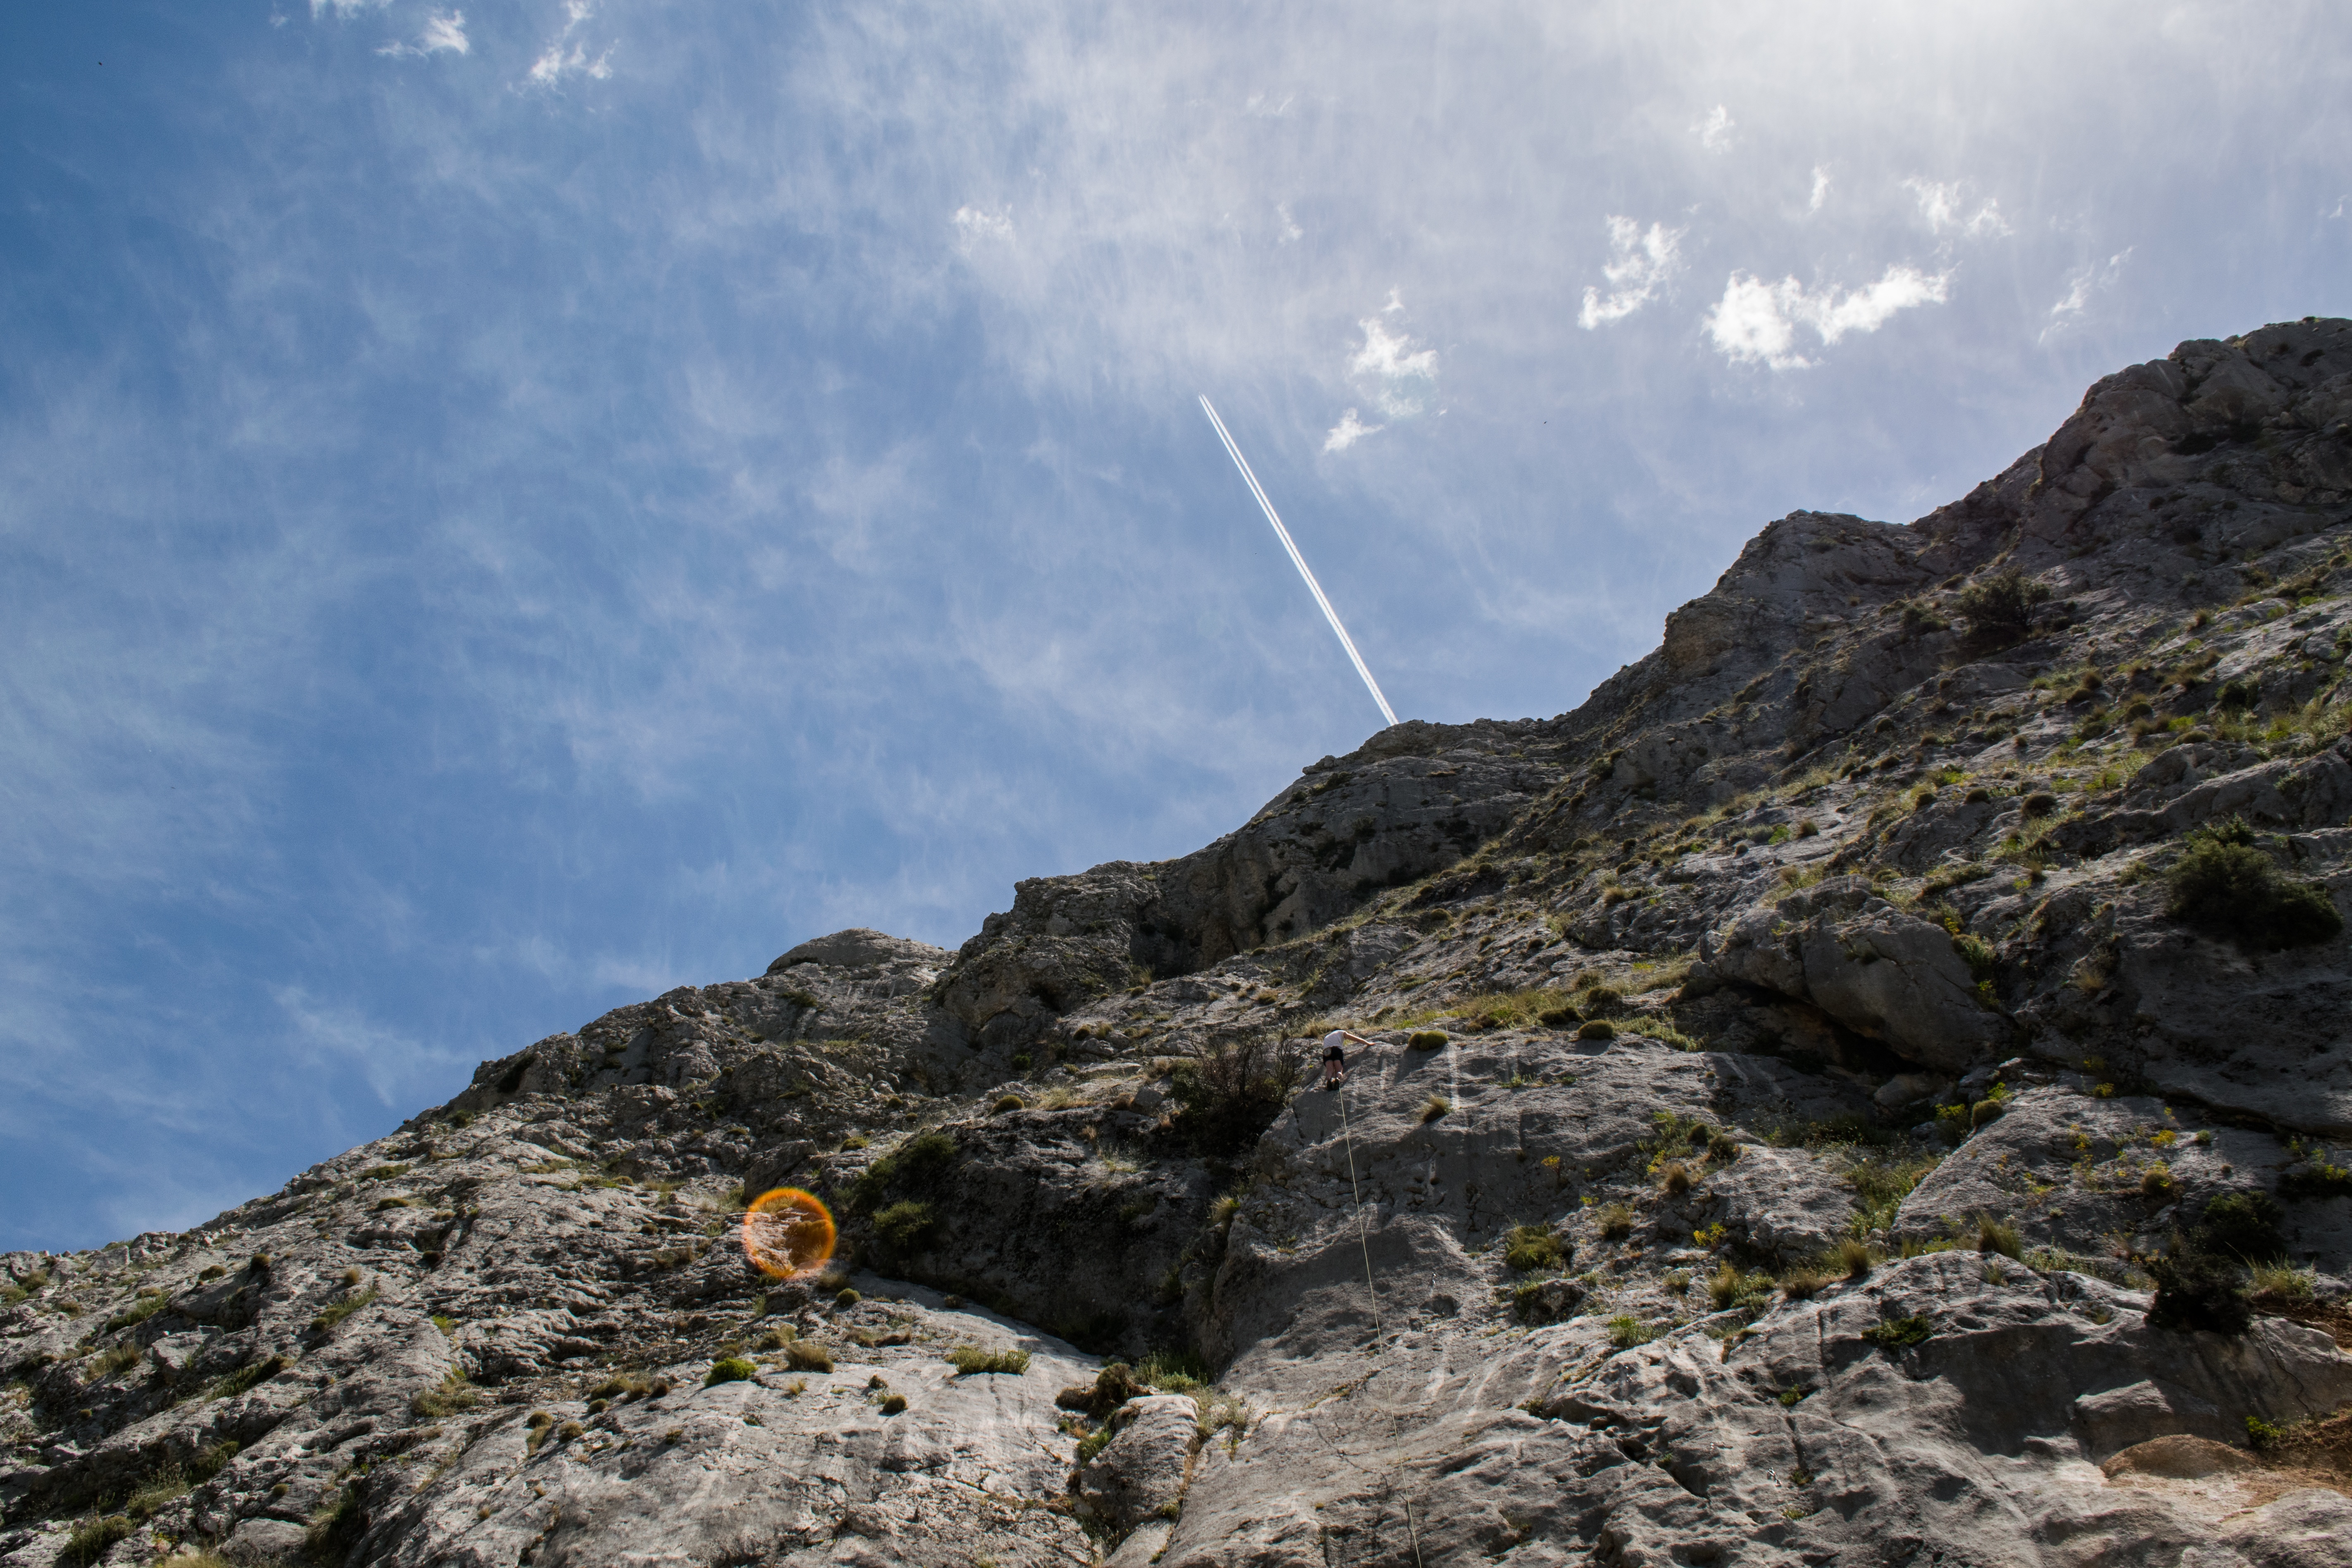
sea, rock, wilderness, walking, mountain, cloud, adventure, mountain range, cliff, extreme sport, terrain, ridge, summit, mountaineering, geology, sports, alps, plateau, fell, landform, mountain pass, mountainous landforms, geological phenomenon